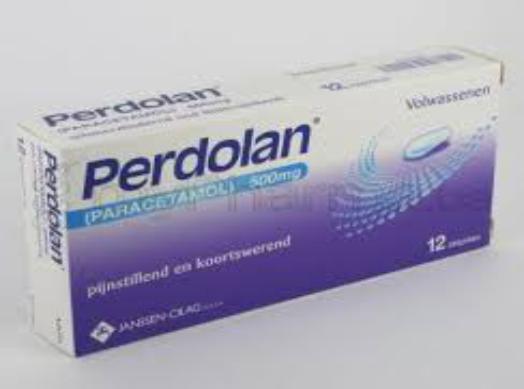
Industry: Medical